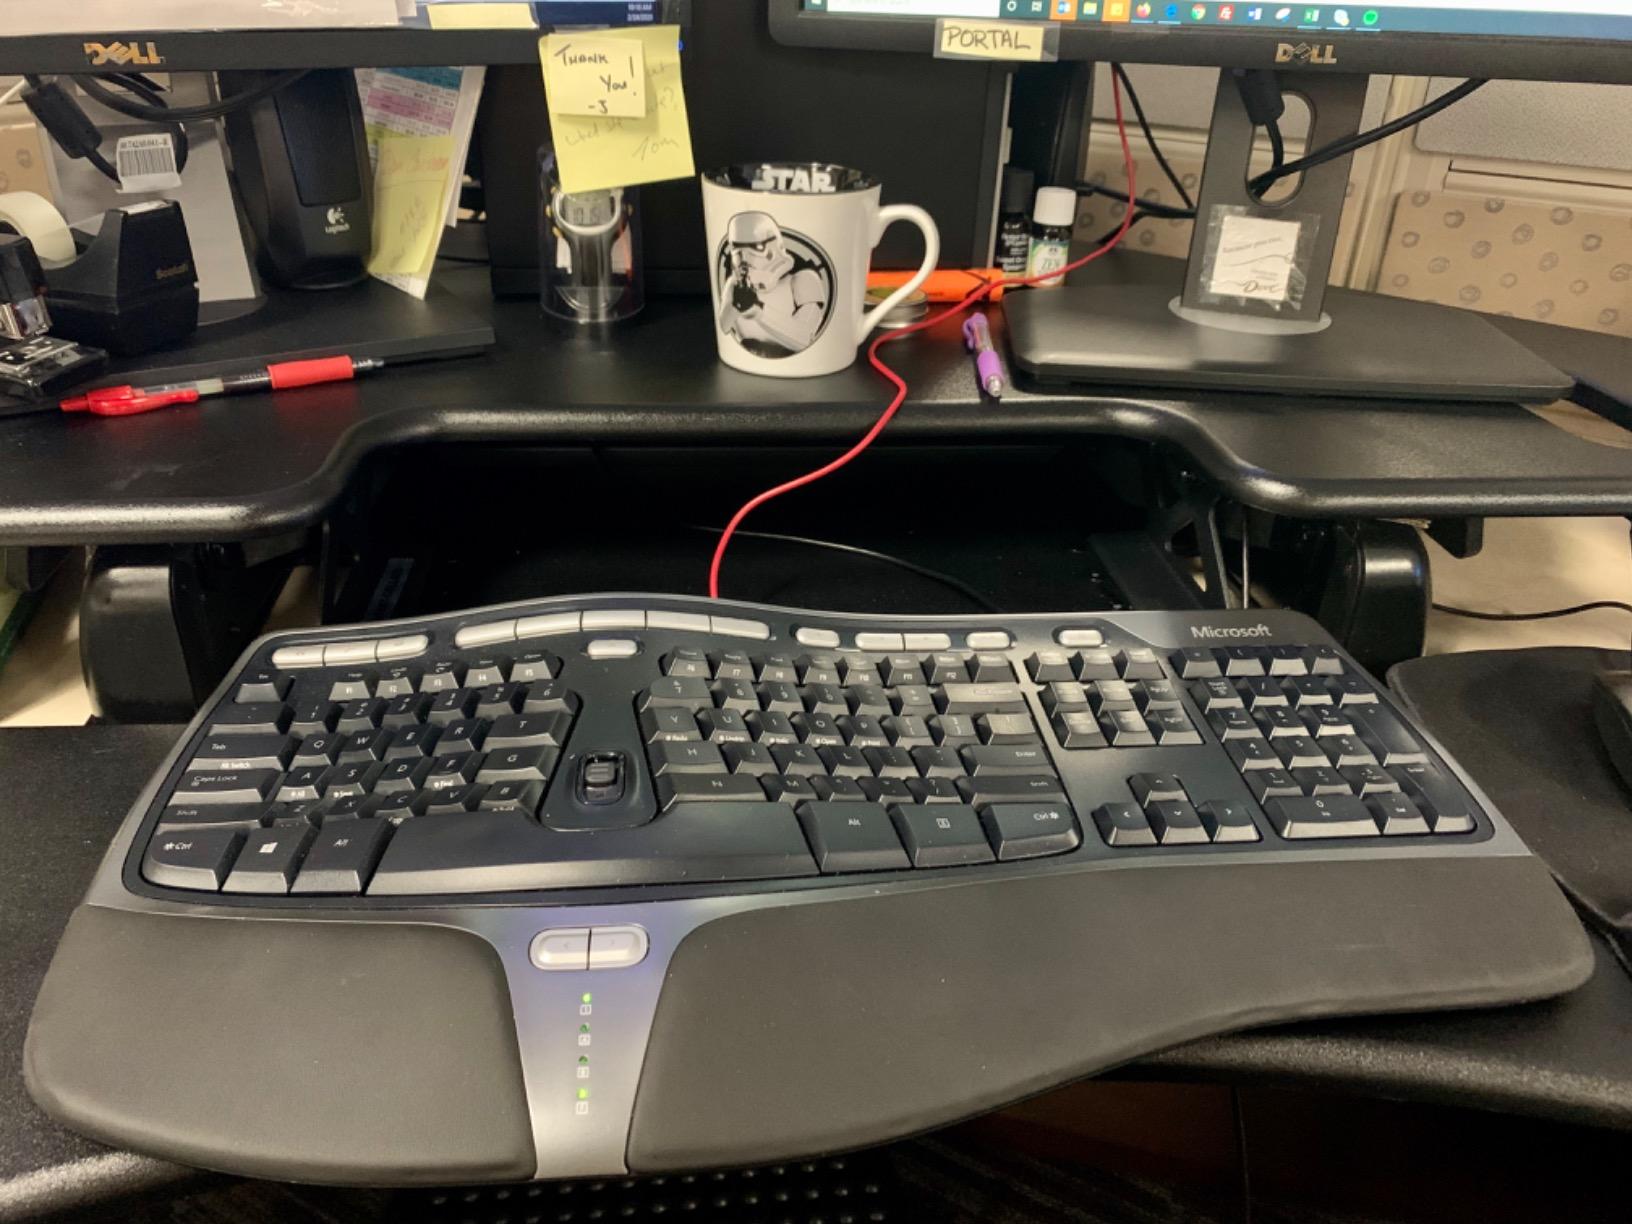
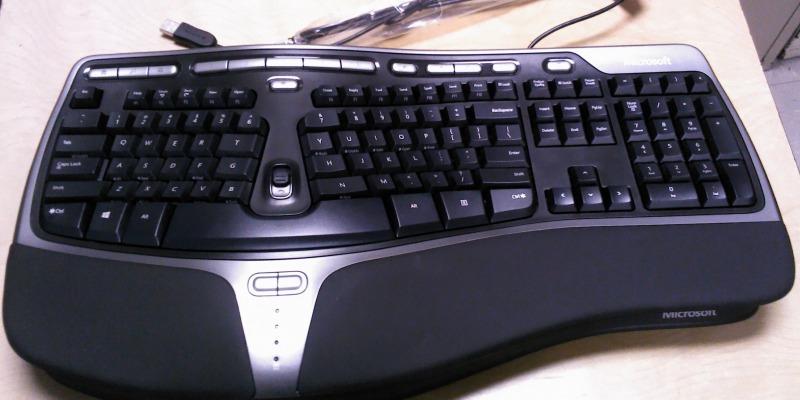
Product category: keyboard
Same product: yes